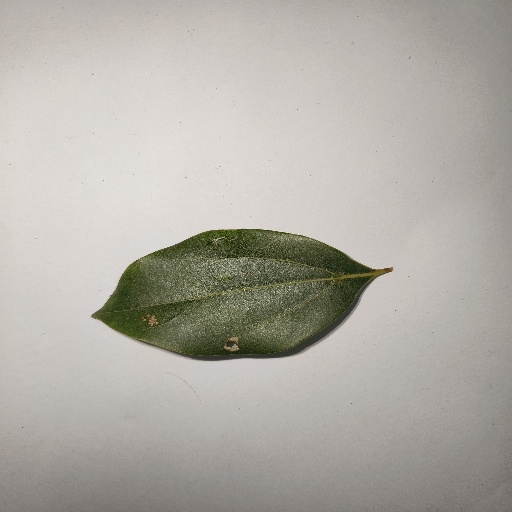
Species: Camphor
Leaf condition: Shot Hole